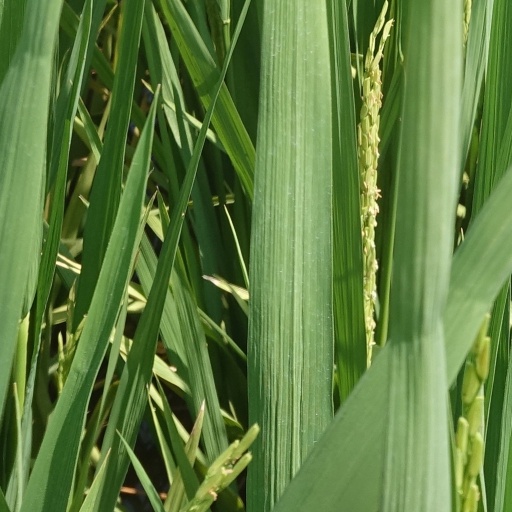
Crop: rice